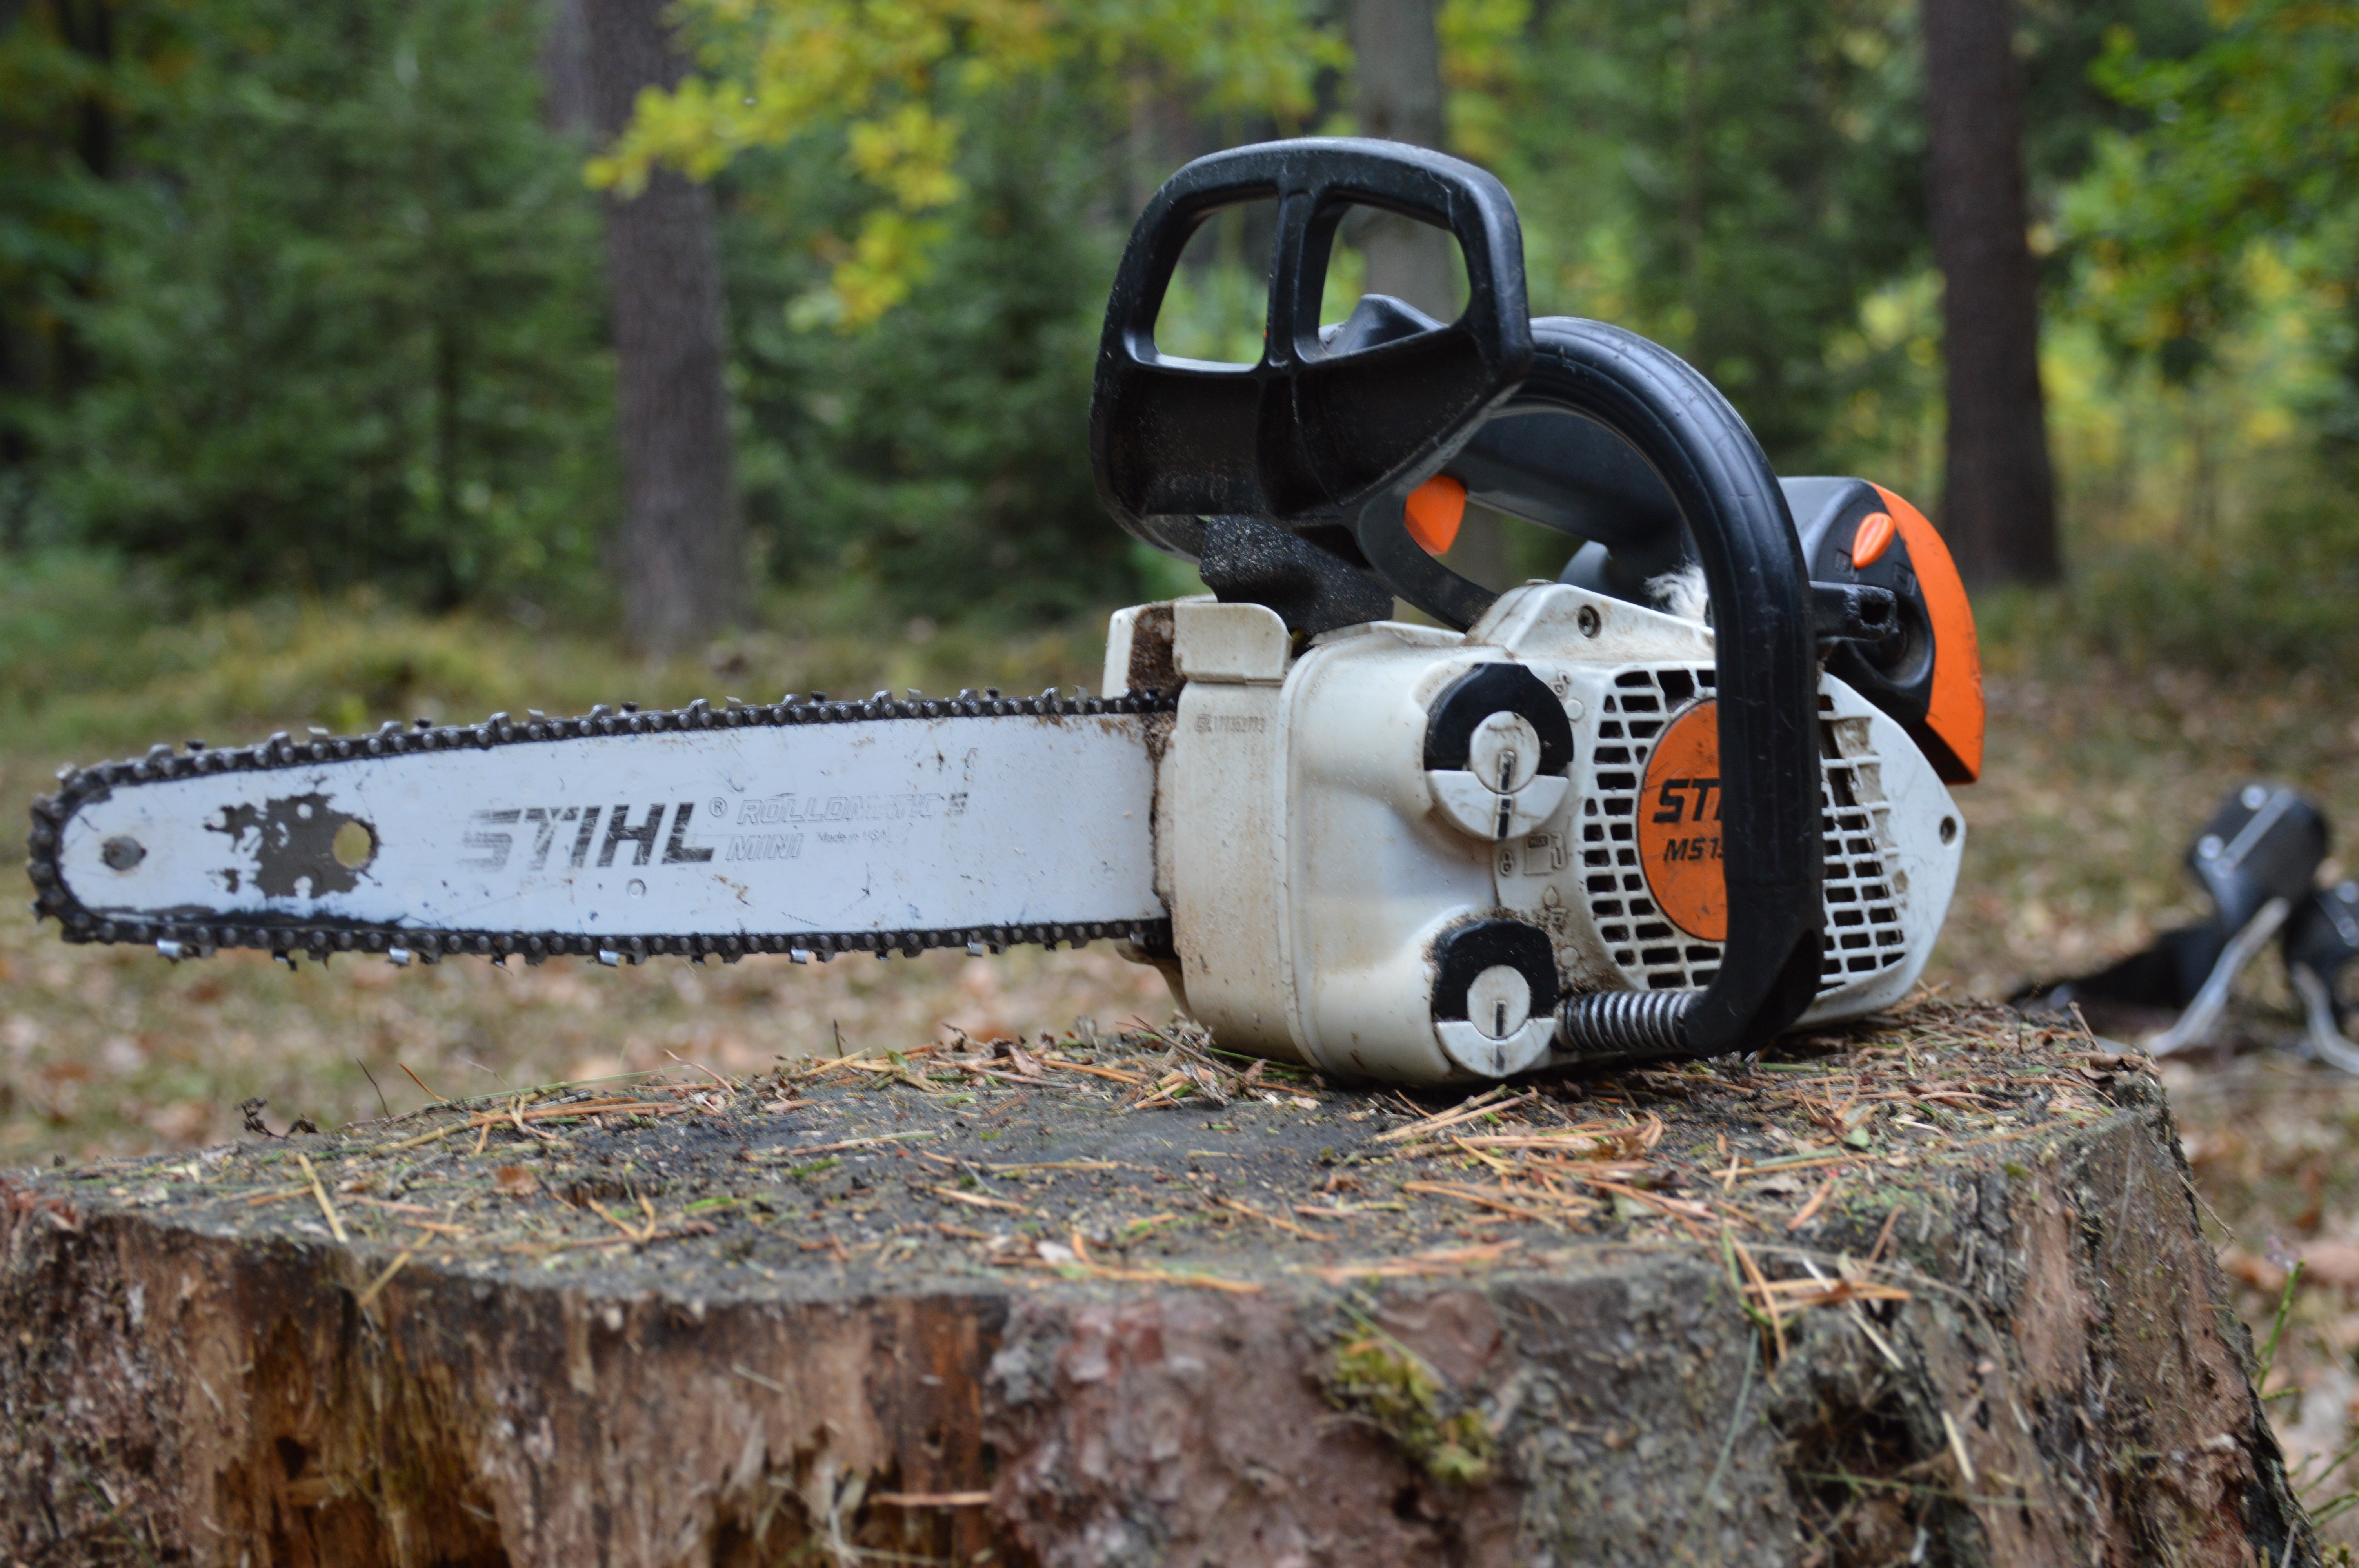
tool, saw, motor, chainsaw, wood carving, pila, small sawmill, trimming trees, one man sawmill